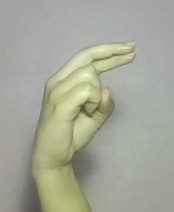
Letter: zay